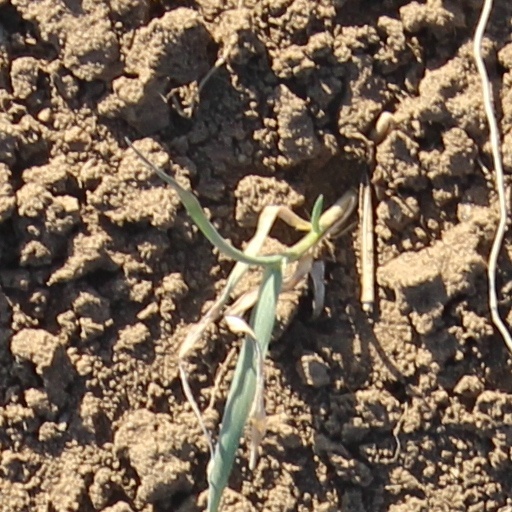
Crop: wheat